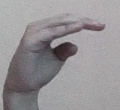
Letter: jeem